John Halsted

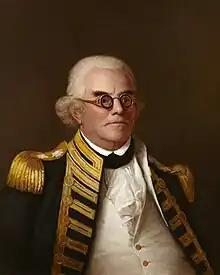
Commodore Peter Rainier, Halsted's commander, and patron, on the East Indies Station.

The French Revolutionary Wars having broken out by now, "Suffolk" was ordered to the East Indies under Captain Peter Rainier, where Rainier was to take command of the East Indies Station. Halsted was active in operations against French colonies in the East Indies, and Rainier placed him in charge of 100 sailors during shore operations at Ceylon and the Maluku Islands. He returned with the troops to Madras in March 1797 and was appointed to his first command, the sloop . Halsted was only briefly in command in an acting capacity, and at Rainier's request he left the ship to take charge of the newly established naval hospital at Madras, having impressed Rainier with his measures while in charge of the sick returning from the expedition to Amboyna. He was then ordered to join the expedition against Manila, travelling to Calcutta to take command of the bomb vessel in July. The expedition was cancelled before it left India, and November 1797 Halsted received a new commission, to take over the 32-gun from Captain John Murray, Murray having been ordered by the Admiralty to take command of the 36-gun . "Crescent" was based at the Cape of Good Hope Station, but Murray had affairs to settle in India. Rainier therefore asked Halsted to exchange with Murray and instead sail to take over "Crescent" on the Cape Station, and at the same time carry despatches to be forwarded back to Britain from there.